Chamillionaire

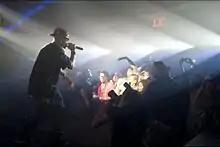
Chamillionaire performing in Dubai, 2010

Chamillionaire's first major solo release "The Sound of Revenge" was released through Chamillitary Entertainment and Universal Records on November 22, 2005. The album debuted and peaked at number 10 on the "Billboard" 200 album chart in the United States. The album's lead single was "Turn It Up", featuring Lil' Flip produced by Scott Storch, followed by "Ridin'", featuring Krayzie Bone of Bone Thugs-n-Harmony produced by Play-N-Skillz; "Ridin'" reached number one on the "Billboard" Hot 100. Its video also was named "Best Rap Video" at the 2006 MTV Video Music Awards. In 2007, he won a Grammy Award for "Best Rap Performance by a Duo or Group" for "Ridin'". He was at that time signed with Michael 5000 Watts' Swishahouse label. Comedic performer "Weird Al" Yankovic made a parody of the song entitled "White & Nerdy", for his own album "Straight Outta Lynwood". The third single from the album was "Grown and Sexy".